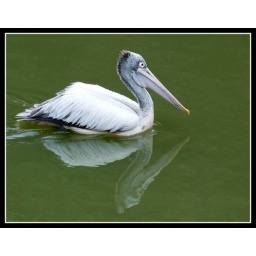
Early bird in Lalbhag lake